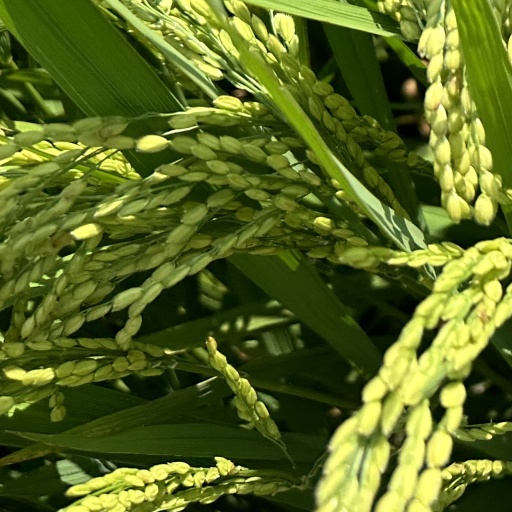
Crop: rice